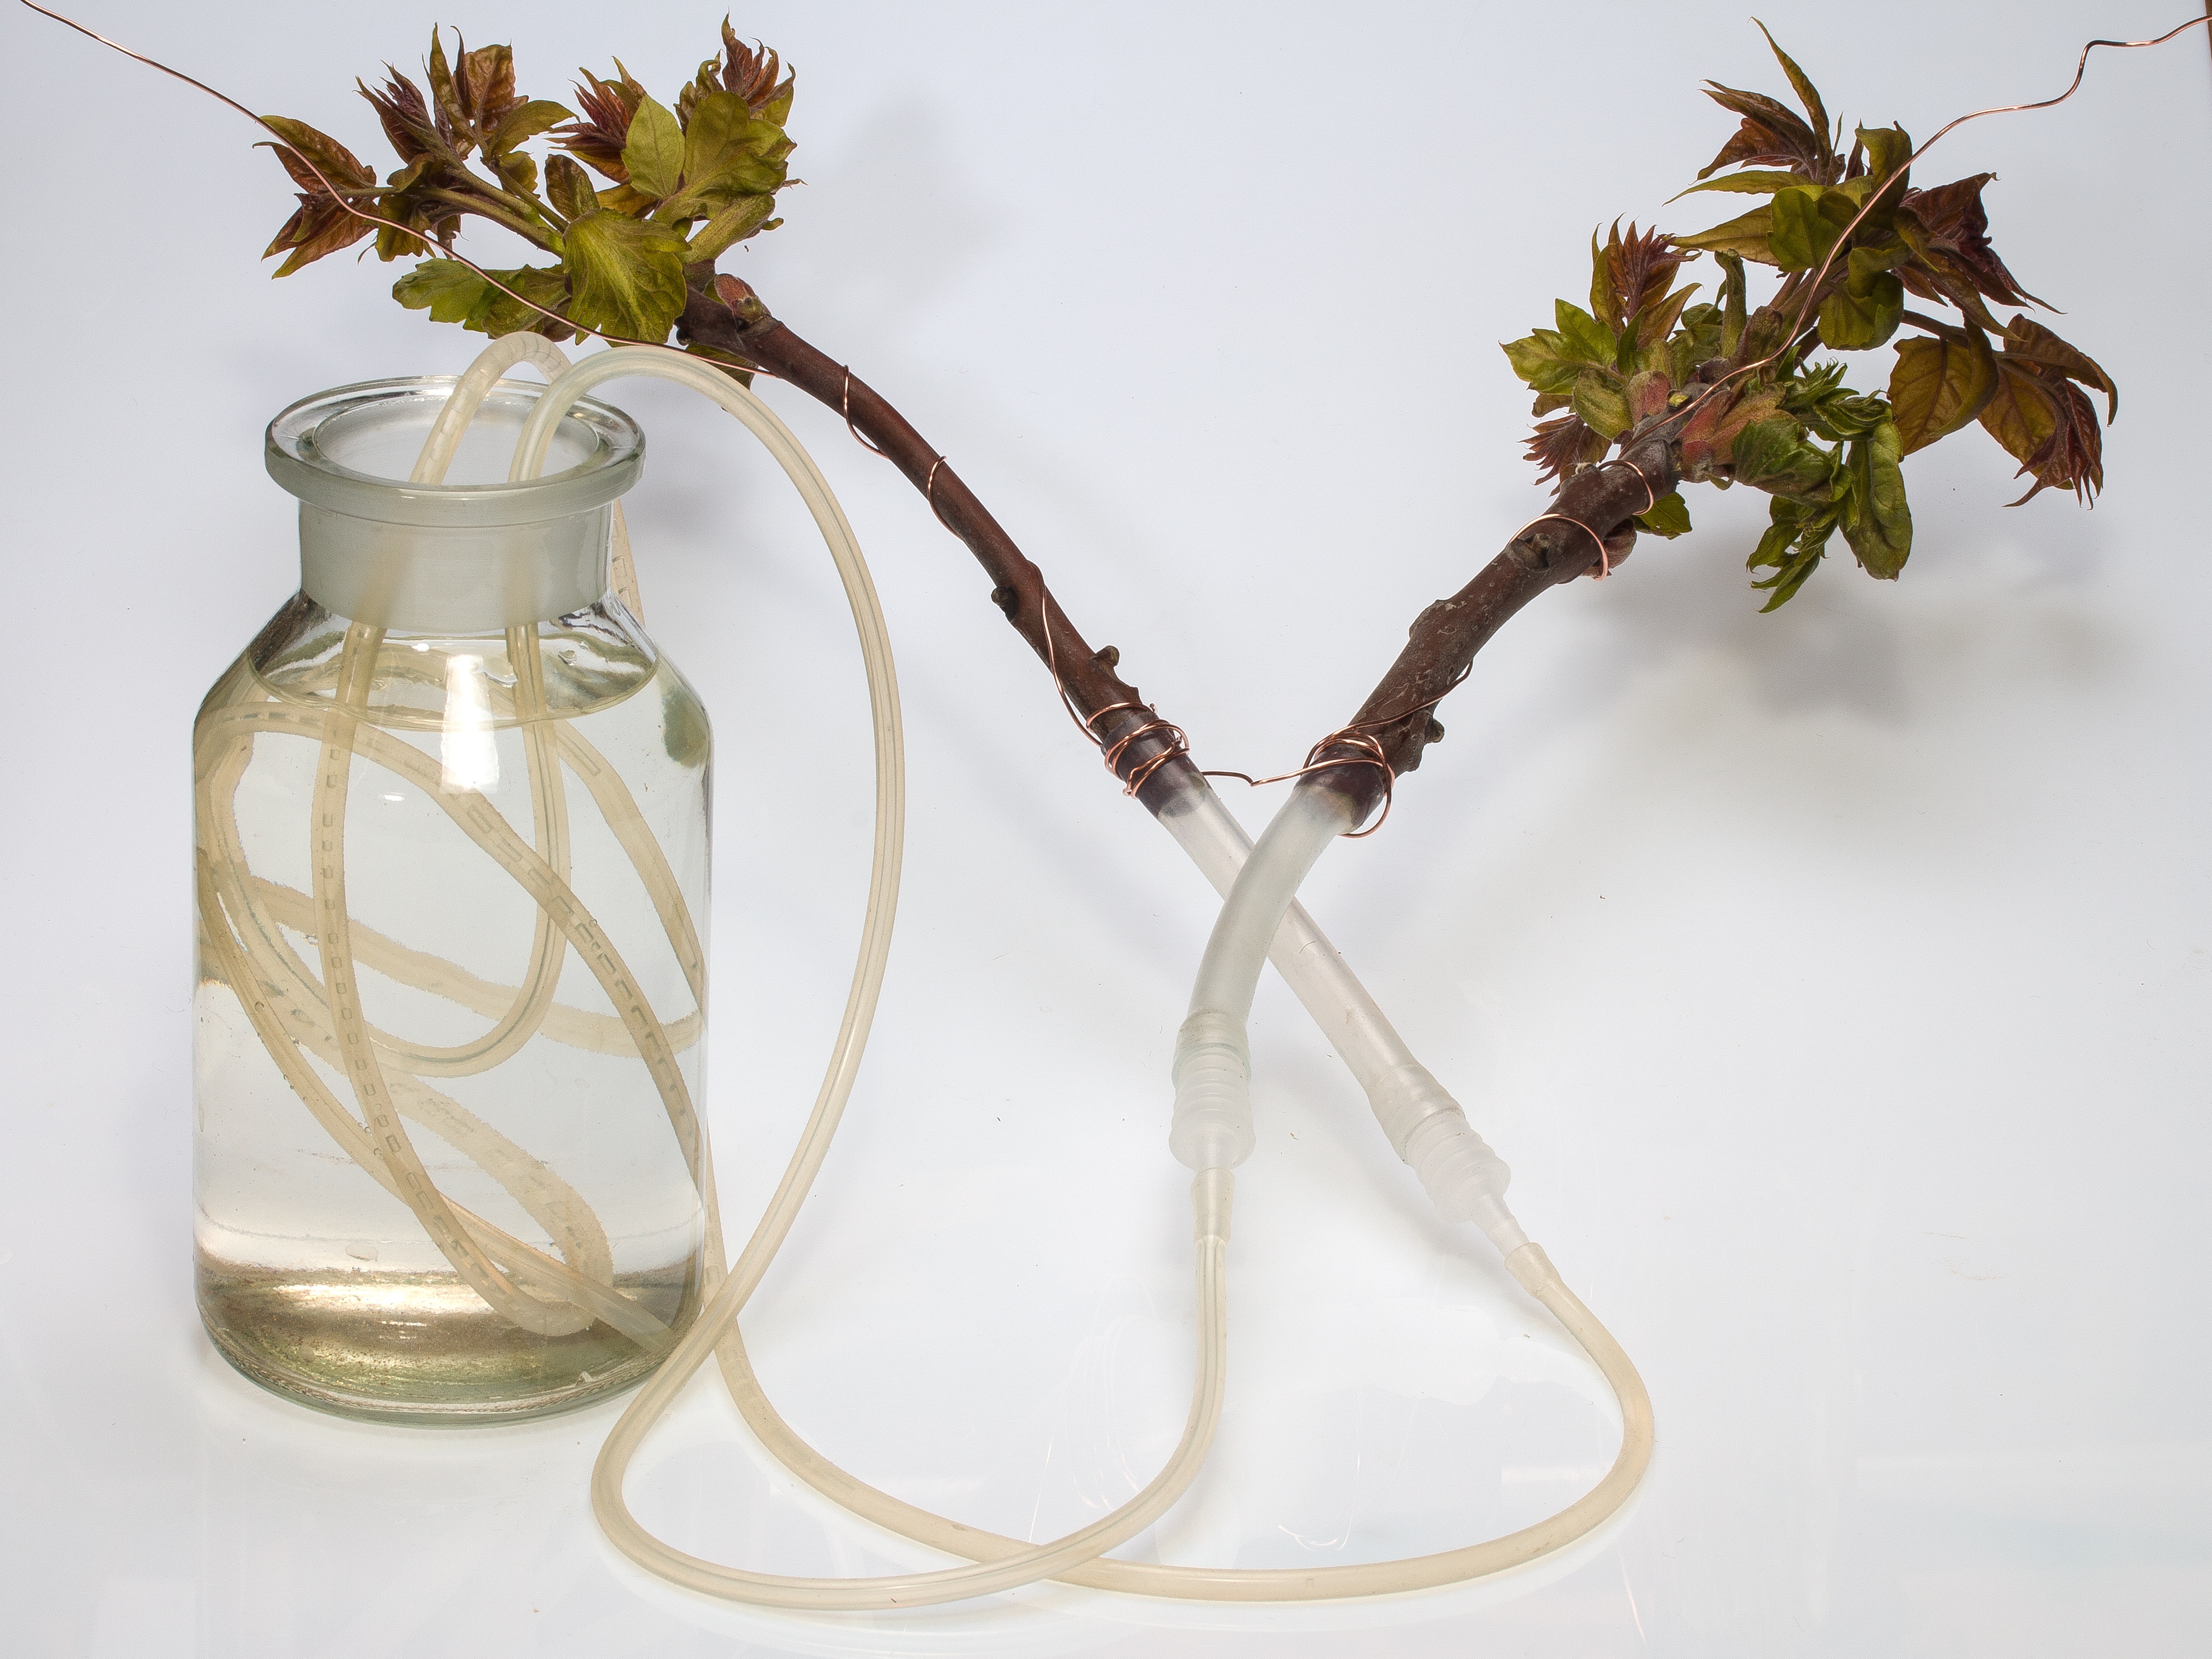
branch, flower, vase, bottle, lighting, twig, vegetation, branches, water supply, hoses, wide neck bottle, cut glass bottle, ailanthus altissima